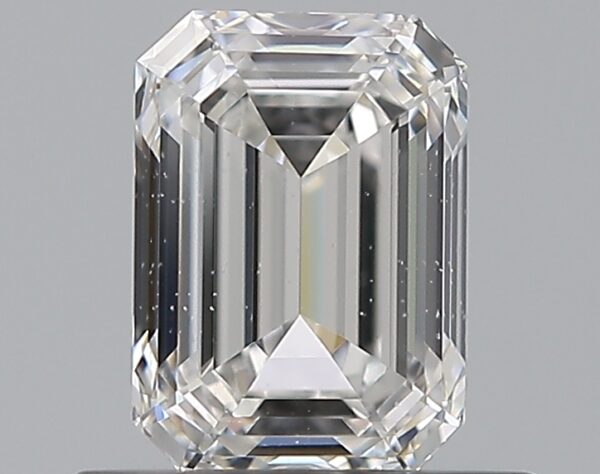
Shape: emerald
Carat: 0.71
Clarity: SI1
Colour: E
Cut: EX
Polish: EX
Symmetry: VG
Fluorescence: N
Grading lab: GIA
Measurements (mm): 5.86 x 4.17 x 2.85